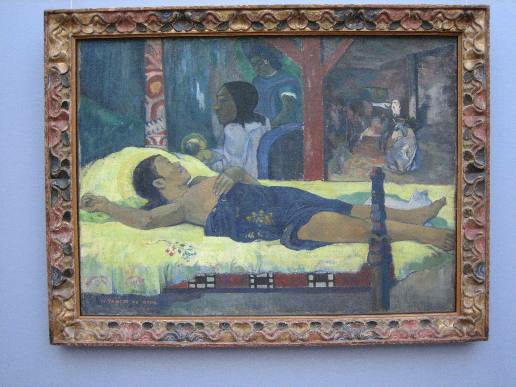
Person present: No